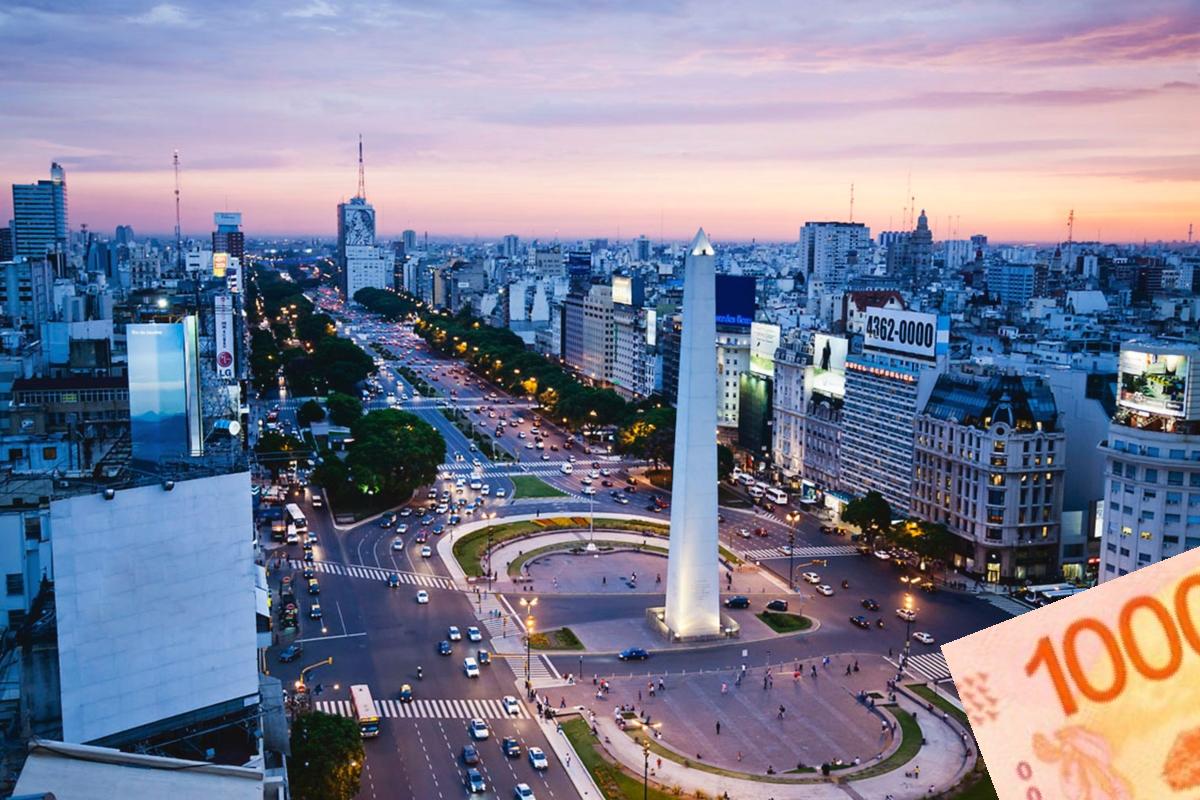
Denominación: 1000